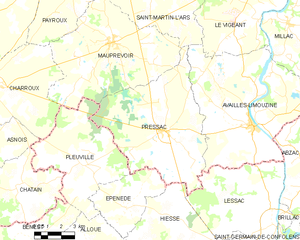
Carte des communes françaises Pressac